Mount Takahe

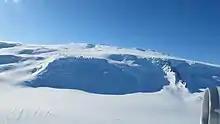
Cliffs on the lower part of the volcano

The volcano is largely uneroded, mostly hiding the internal structure which would clarify its history.Only twelve outcrops, with a total area of less than , emerge from the ice. Based on these outcrops, lava flows with a thickness of appear to be widespread on Mount Takahe, while pyroclastic rocks such as deposits of Strombolian eruptions, lapilli tuffs and lahar deposits are less common. Occurrences of pyroclastic rocks at the summit have been correlated with tephra deposits elsewhere in Antarctica. Additionally, obsidian-bearing and recently erupted lava bomb-and-block units crop out in the caldera rim, at Bucher Rim. Tuyas have been reported.